Emi Sakura

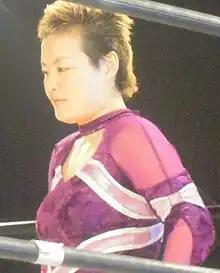
Sakura in February 2011

In February 2011, Sakura formed a tag team with the debuting Ray, her first ever trainee from the Gatokunyan dojo. On March 19, Sakura and Ray defeated Muscle Venus in a non-title match to earn a match for the International Ribbon Tag Team Championship on March 26, where they became the new champions. On April 10, Sakura attempted to become a double champion, but her match for the IW19 Championship with Tsukushi ended in a nineteen-minute time limit draw. On June 1, Sakura and Ray lost the International Ribbon Tag Team Championship to the Lovely Butchers (Hamuko Hoshi and Mochi Miyagi) in their fifth defense. Sakura regained the title from the Lovely Butchers on August 13, teaming with Makoto, who had just announced that she was leaving Ice Ribbon to join the Smash promotion on a full-time basis. After the two had successfully defended the title against Hikari Minami and Riho on August 17, Sakura defeated Makoto in her Ice Ribbon farewell match on August 21, after which the International Ribbon Tag Team Championship was vacated. In October, Sakura, Hikari Minami, Hikaru Shida and Tsukasa Fujimoto traveled to Nottingham, England to take part in events promoted by and Southside Wrestling Entertainment (SWE). During the tour Sakura unsuccessfully challenged Jenny Sjödin for the . On October 27, Sakura led Team Ice Ribbon to Sendai Girls' Joshi Puroresu Dantai Taikou Flash tournament, a single-elimination tournament, where different "joshi" promotions battled each other. Ice Ribbon, represented by Sakura, Hikari Minami, Hikaru Shida, Tsukasa Fujimoto and Tsukushi, was eliminated from the tournament in the first round by their rival, Team Sendai, represented by Meiko Satomura, Dash Chisako, Kagetsu, Miyako Morino and Sendai Sachiko. On December 14, Sakura surprisingly announced that she was leaving Ice Ribbon for "personal reasons" following the January 7, 2012, event in Sendai. The storyline rivalry between Ice Ribbon and Sendai Girls' ended on December 25 at "RibbonMania 2011", where Sakura and Tsukushi defeated Meiko Satomura and Sendai Sachiko to win the vacant International Ribbon Tag Team Championship. However, Sakura's and Tsukushi's reign would last only three days, before they lost the title to Hikaru Shida and Maki Narumiya. On January 7, 2012, Sakura was defeated by Tsukushi in her Ice Ribbon farewell match.